The National Farm and Home Hour

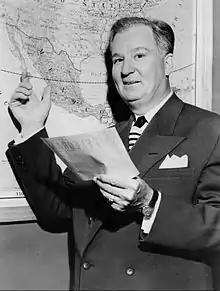
Everett Mitchell, host of "The National Farm and Home Hour"

The National Farm and Home Hour was a variety show that was broadcast in various formats from 1928 to 1958. Aimed at listeners in rural America, it was known as "the farmer's bulletin board" and was produced by the United States Department of Agriculture with contributions from, and the cooperation of, various farm organizations (among them the American Farm Bureau, 4-H Club, Farmers Union, Future Farmers of America and the National Grange). Raymond Edward Johnson, and later Don Ameche, appeared in dramatic sketches in the role of the Forest Ranger.